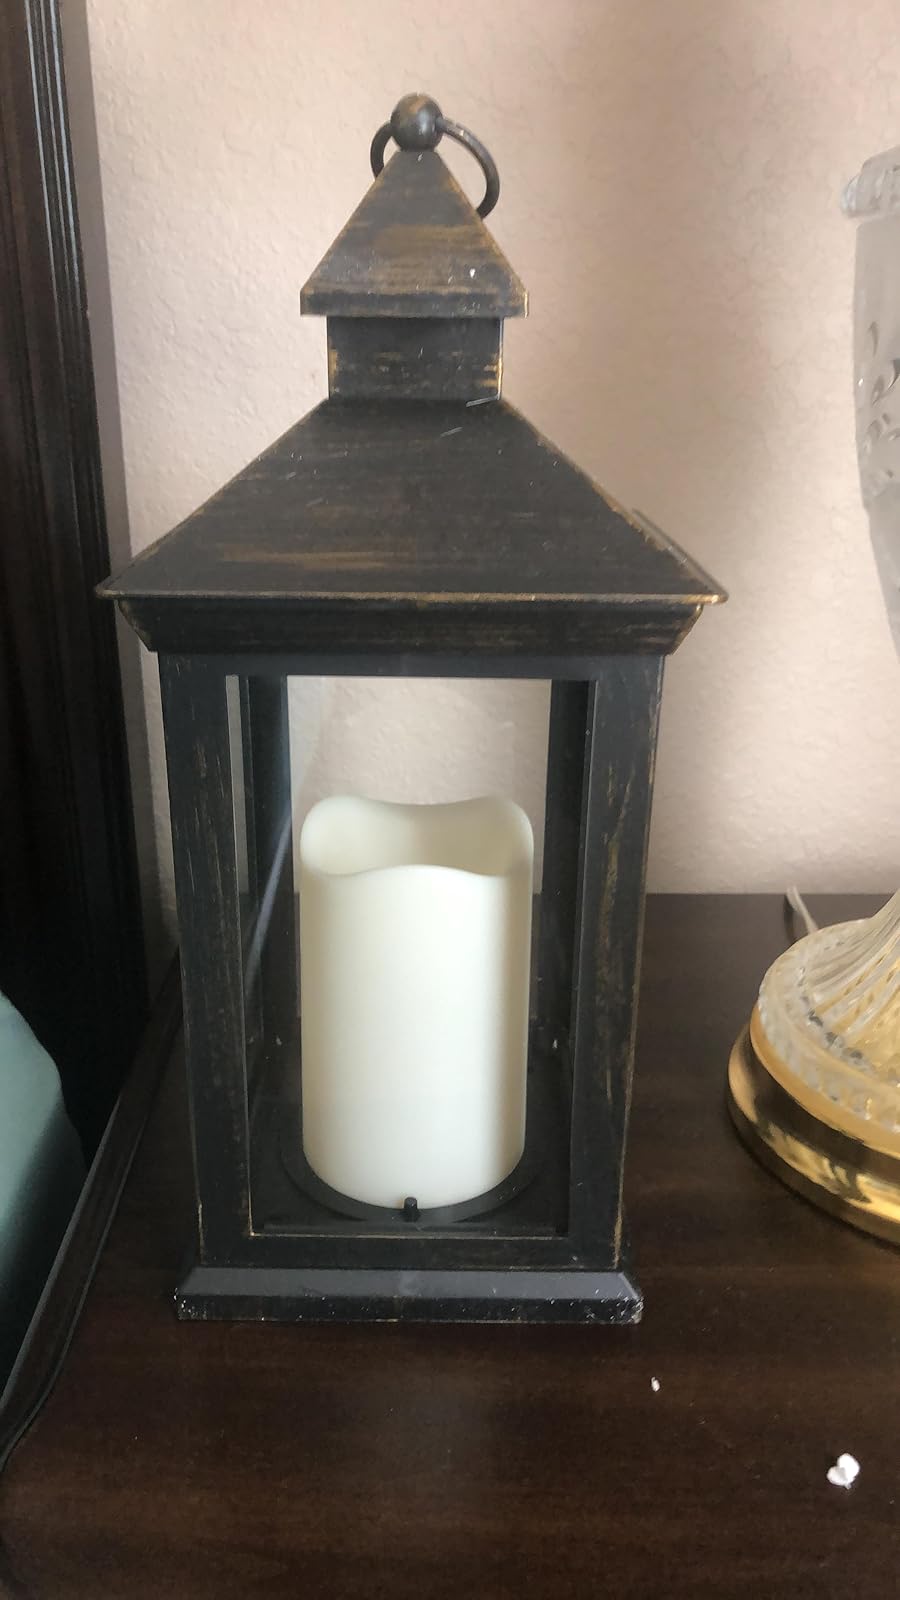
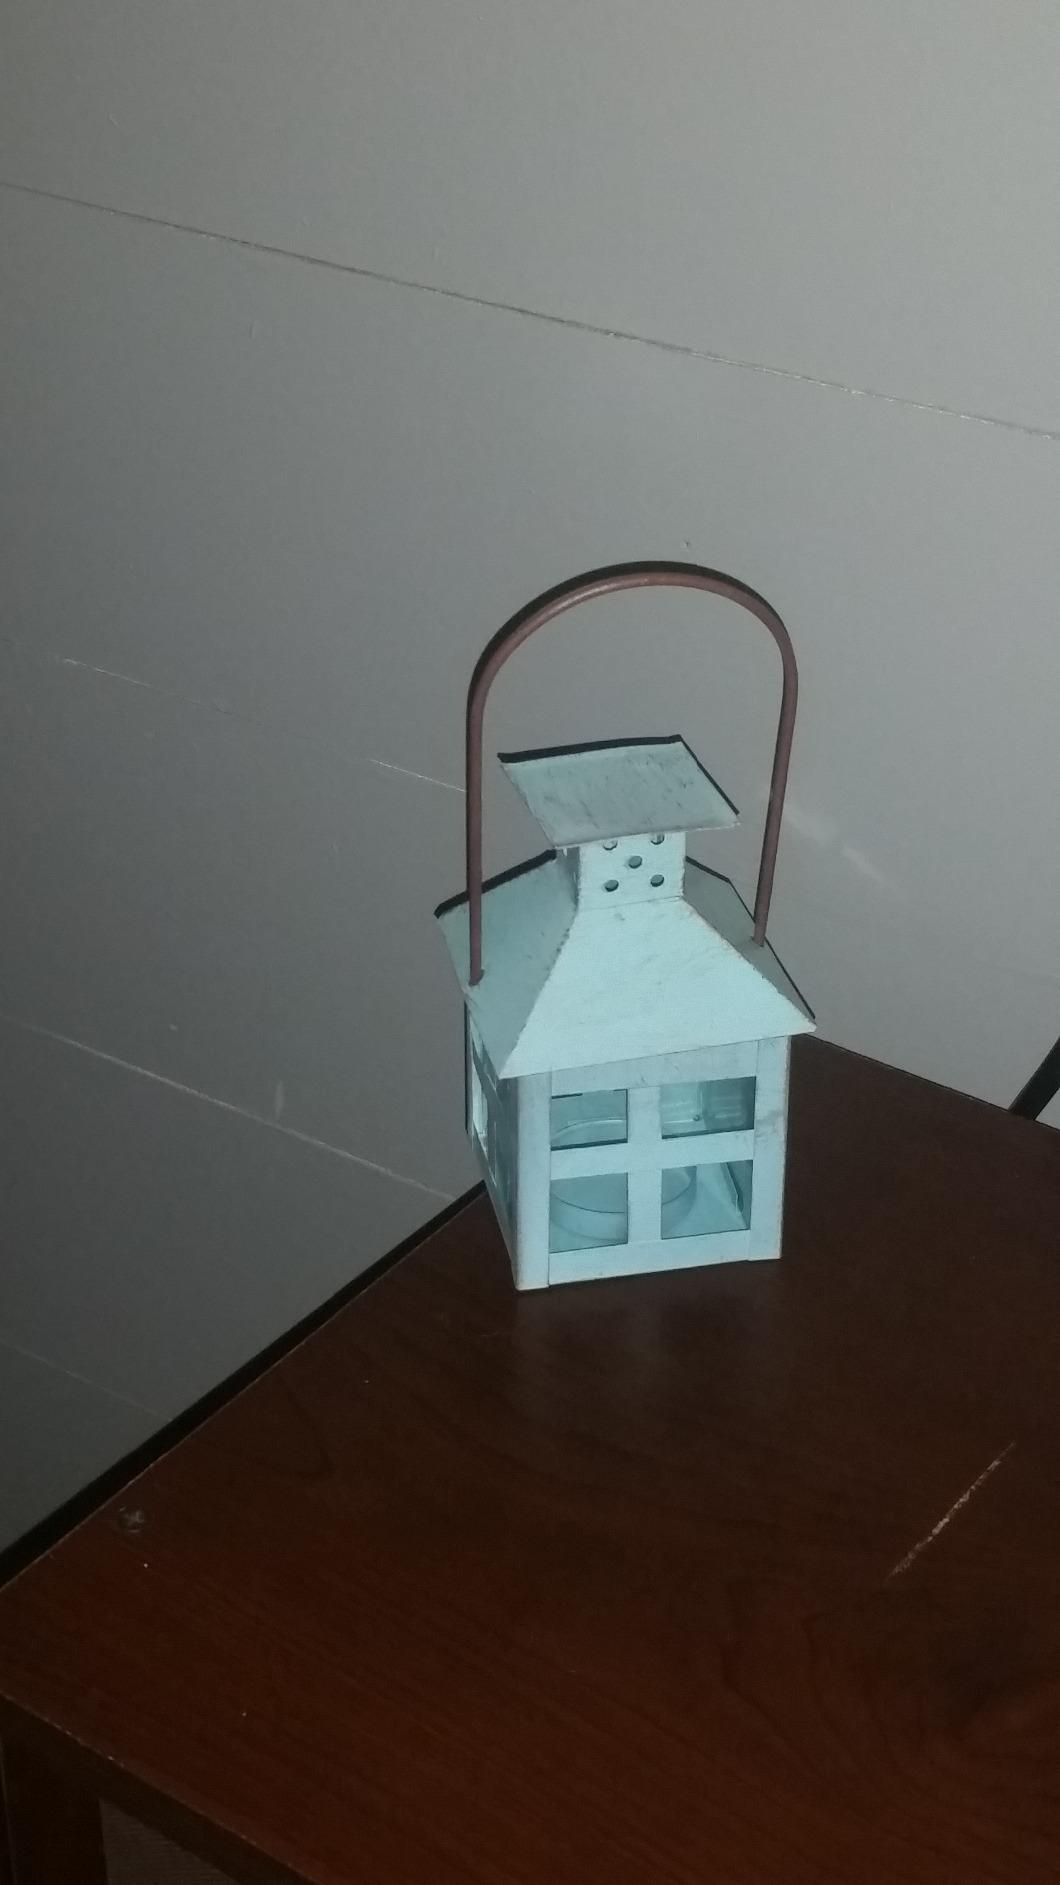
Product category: lantern
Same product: no